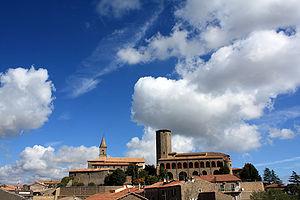
Valentano est une commune italienne au nord de la province de Viterbe dans le Latium.